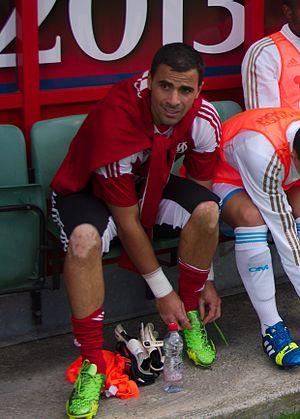
Gennaro Bracigliano
Louhans est une commune française située géographiquement dans la plaine de Bresse, et administrativement dans le département de Saône-et-Loire dont elle est un des chefs lieux d'arrondissement, en région Bourgogne-Franche-Comté.
Gennaro Bracigliano, né le 1ᵉʳ mars 1980 à Forbach en Moselle, est un footballeur puis entraîneur français qui évolue au poste de gardien de but au FC Lunéville. Il est dans le même temps l’entraîneur des moins de 19 ans du club.